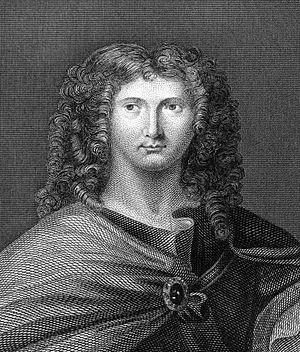
Wentworth Dillon, 4ᵉ comte de Roscommon, est un poète, né en Irlande vers 1633 et mort le 18 janvier 1685.